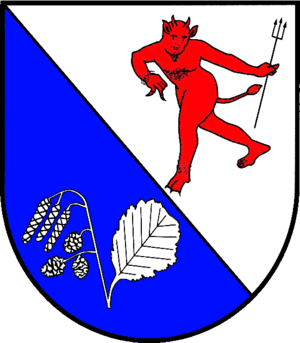
Talkau est une commune allemande du Schleswig-Holstein, située dans l'arrondissement du duché de Lauenbourg, à mi-chemin entre les villes de Mölln et Schwarzenbek. Talkau est l'une des onze communes de l'Amt Breitenfelde dont le siège est à Breitenfelde.